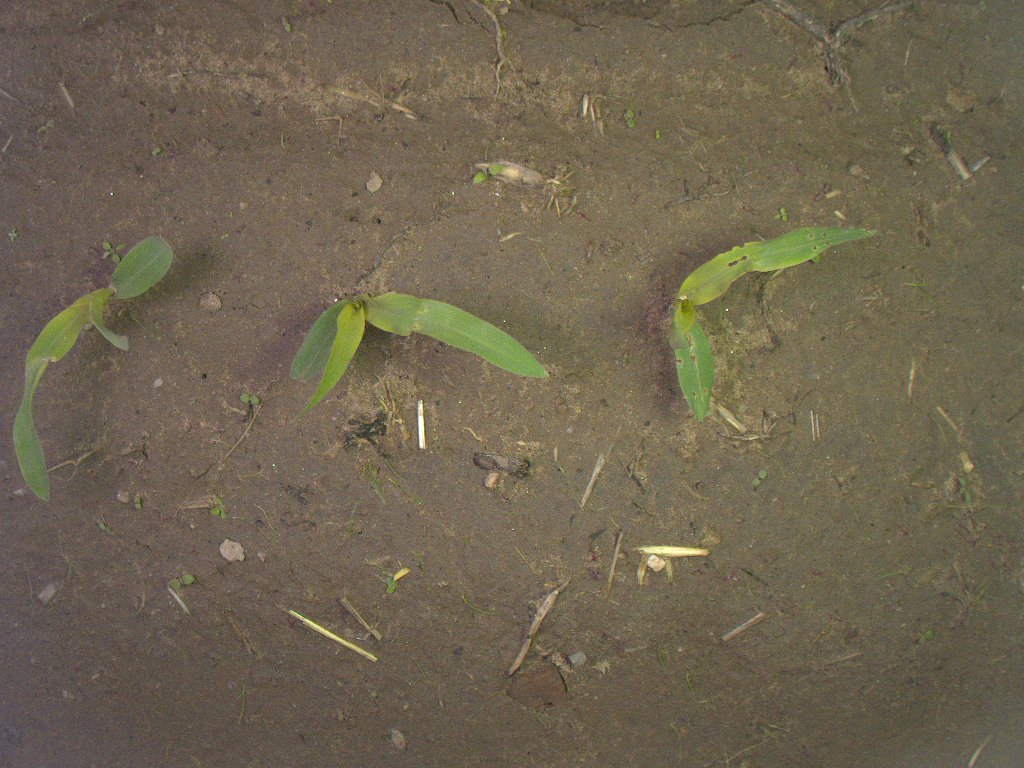
Crop: maize
Objects: maize, maize, maize, stem_maize, stem_maize, stem_maize